Jacoba Maria van Nickelen

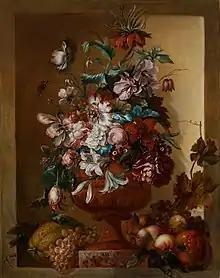
Flowers in a vase set in a stone niche

van Nicklen was born into an old painting family of Haarlem; her grandfather Isaak van Nickelen painted church interiors, and her father Jan van Nickelen was a landscape painter.